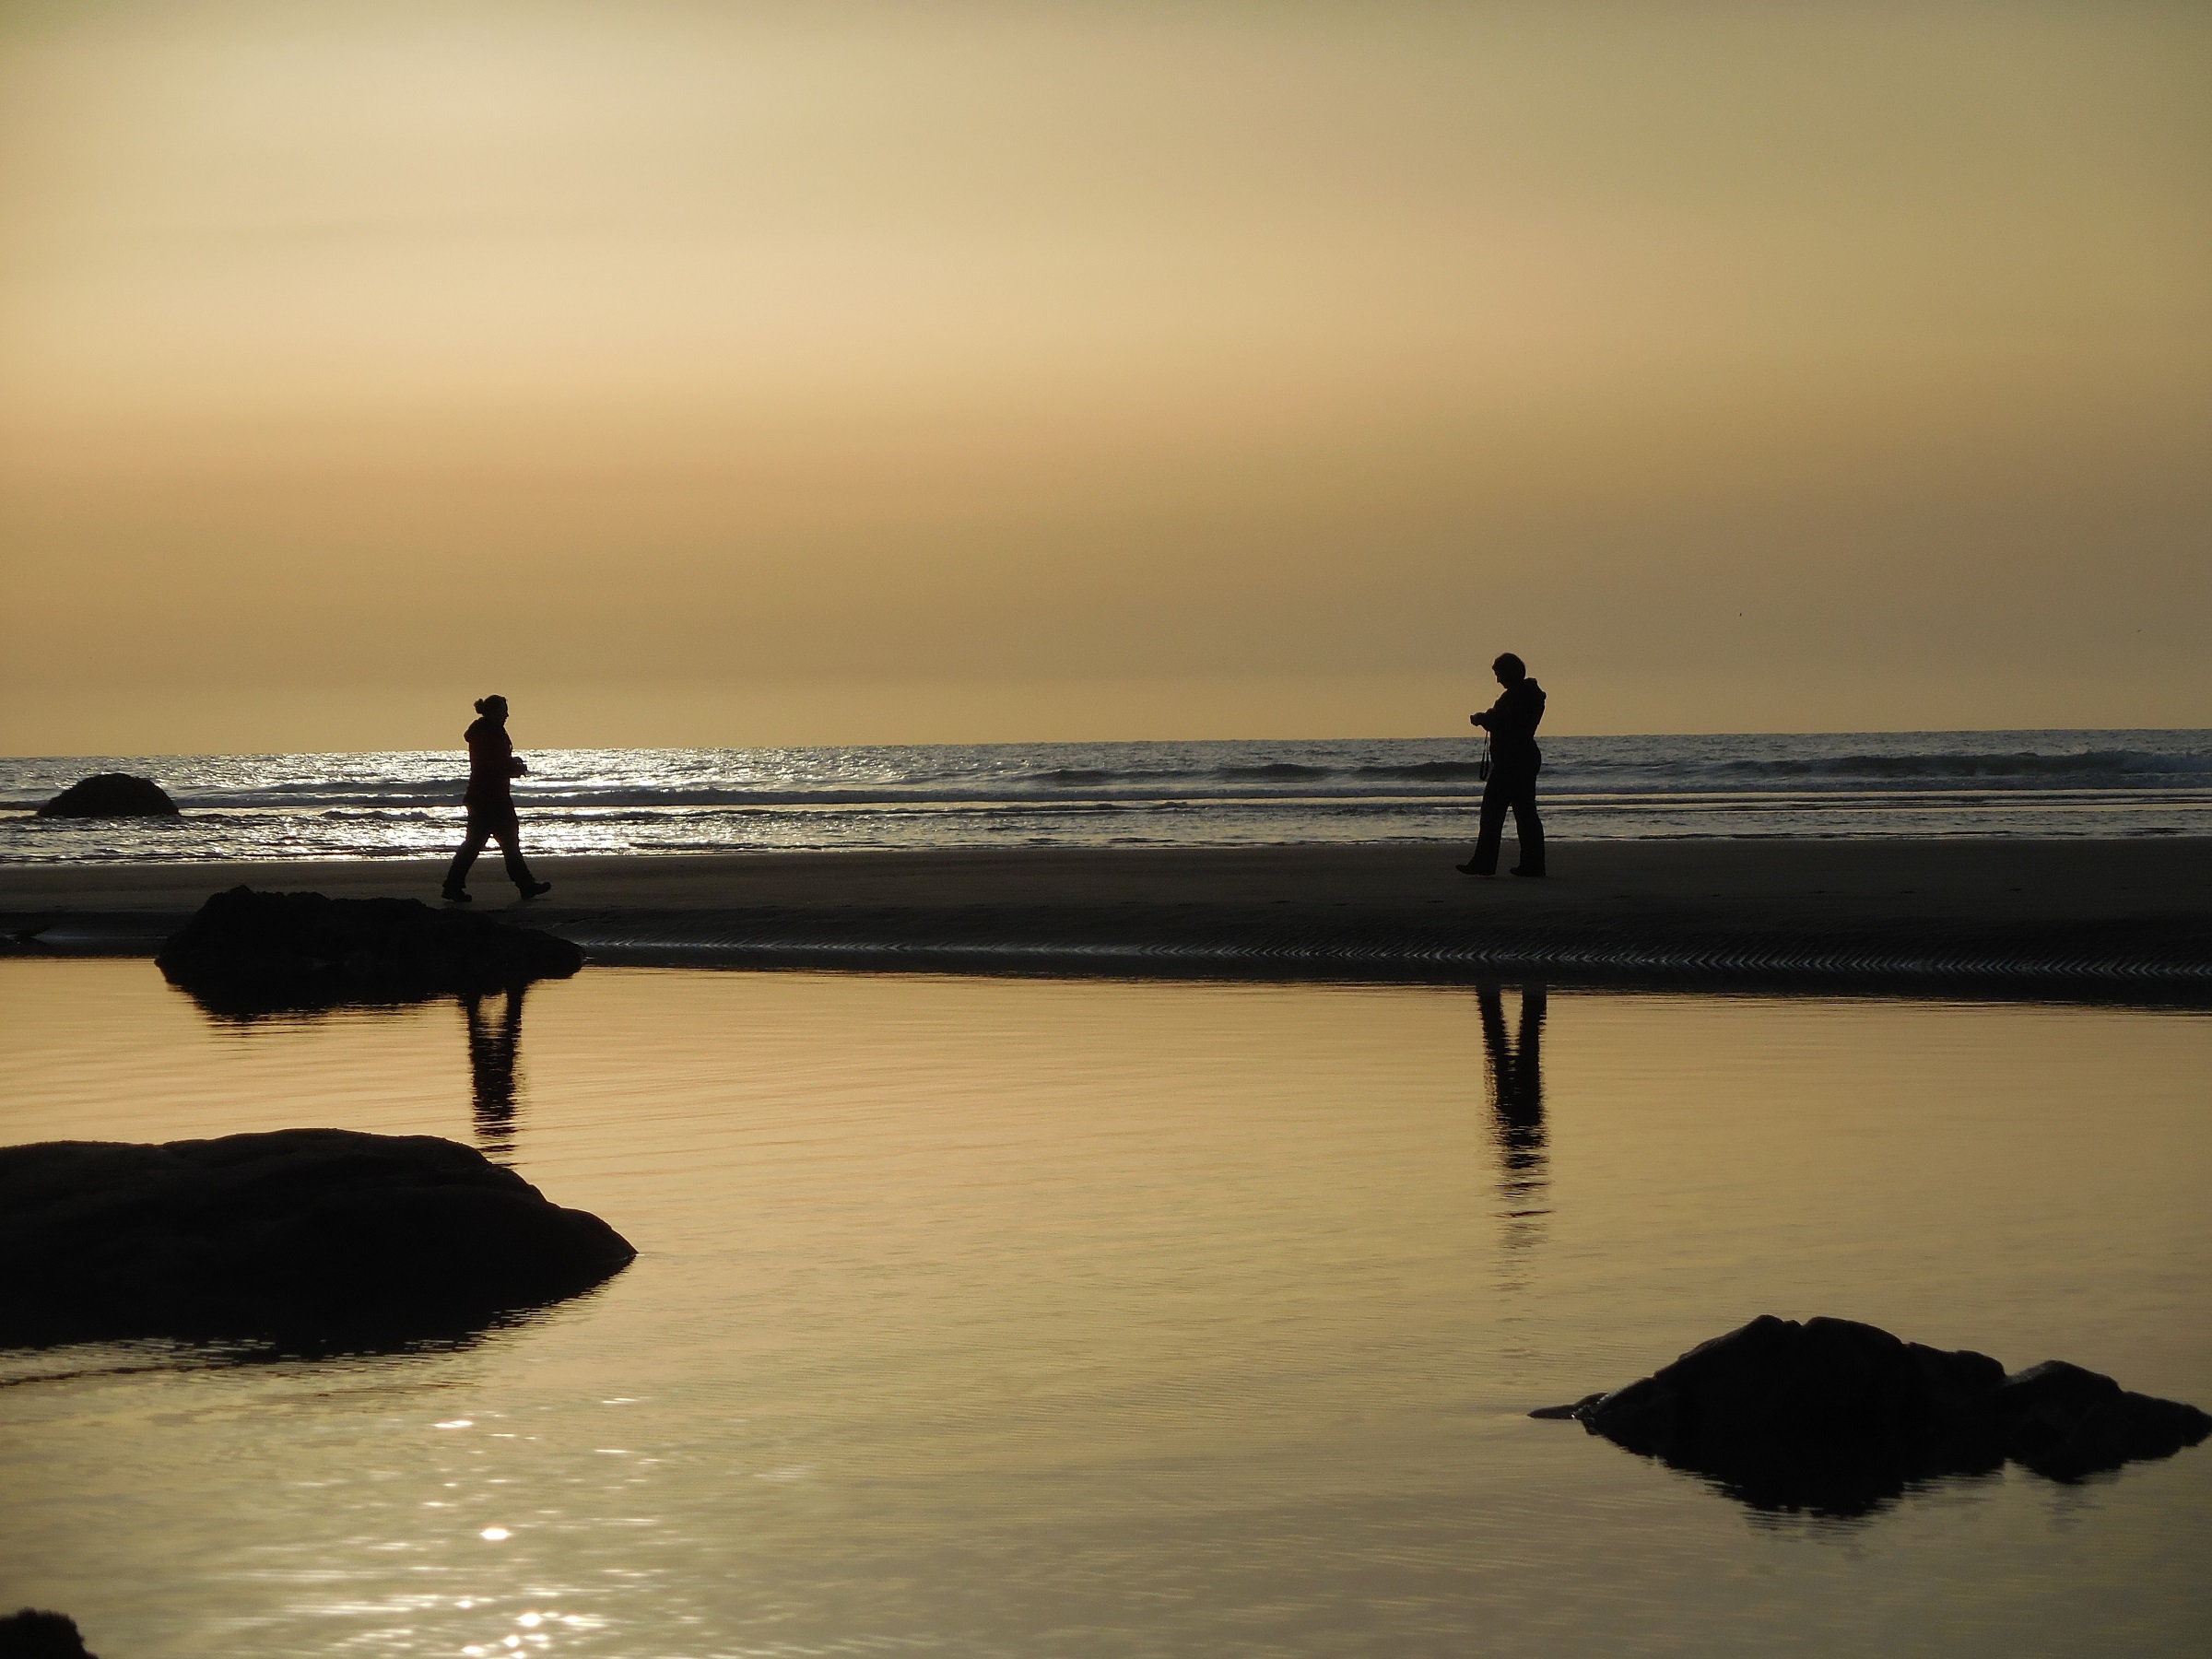
beach, landscape, sea, coast, water, nature, sand, ocean, horizon, silhouette, people, sunrise, sunset, sunlight, morning, shore, wave, dawn, coastline, dusk, evening, twilight, reflection, scenic, seascape, usa, calm, bay, body of water, washington, rocks, waves, pacific, silhouettes, olympic national park, atmospheric phenomenon, shorescape